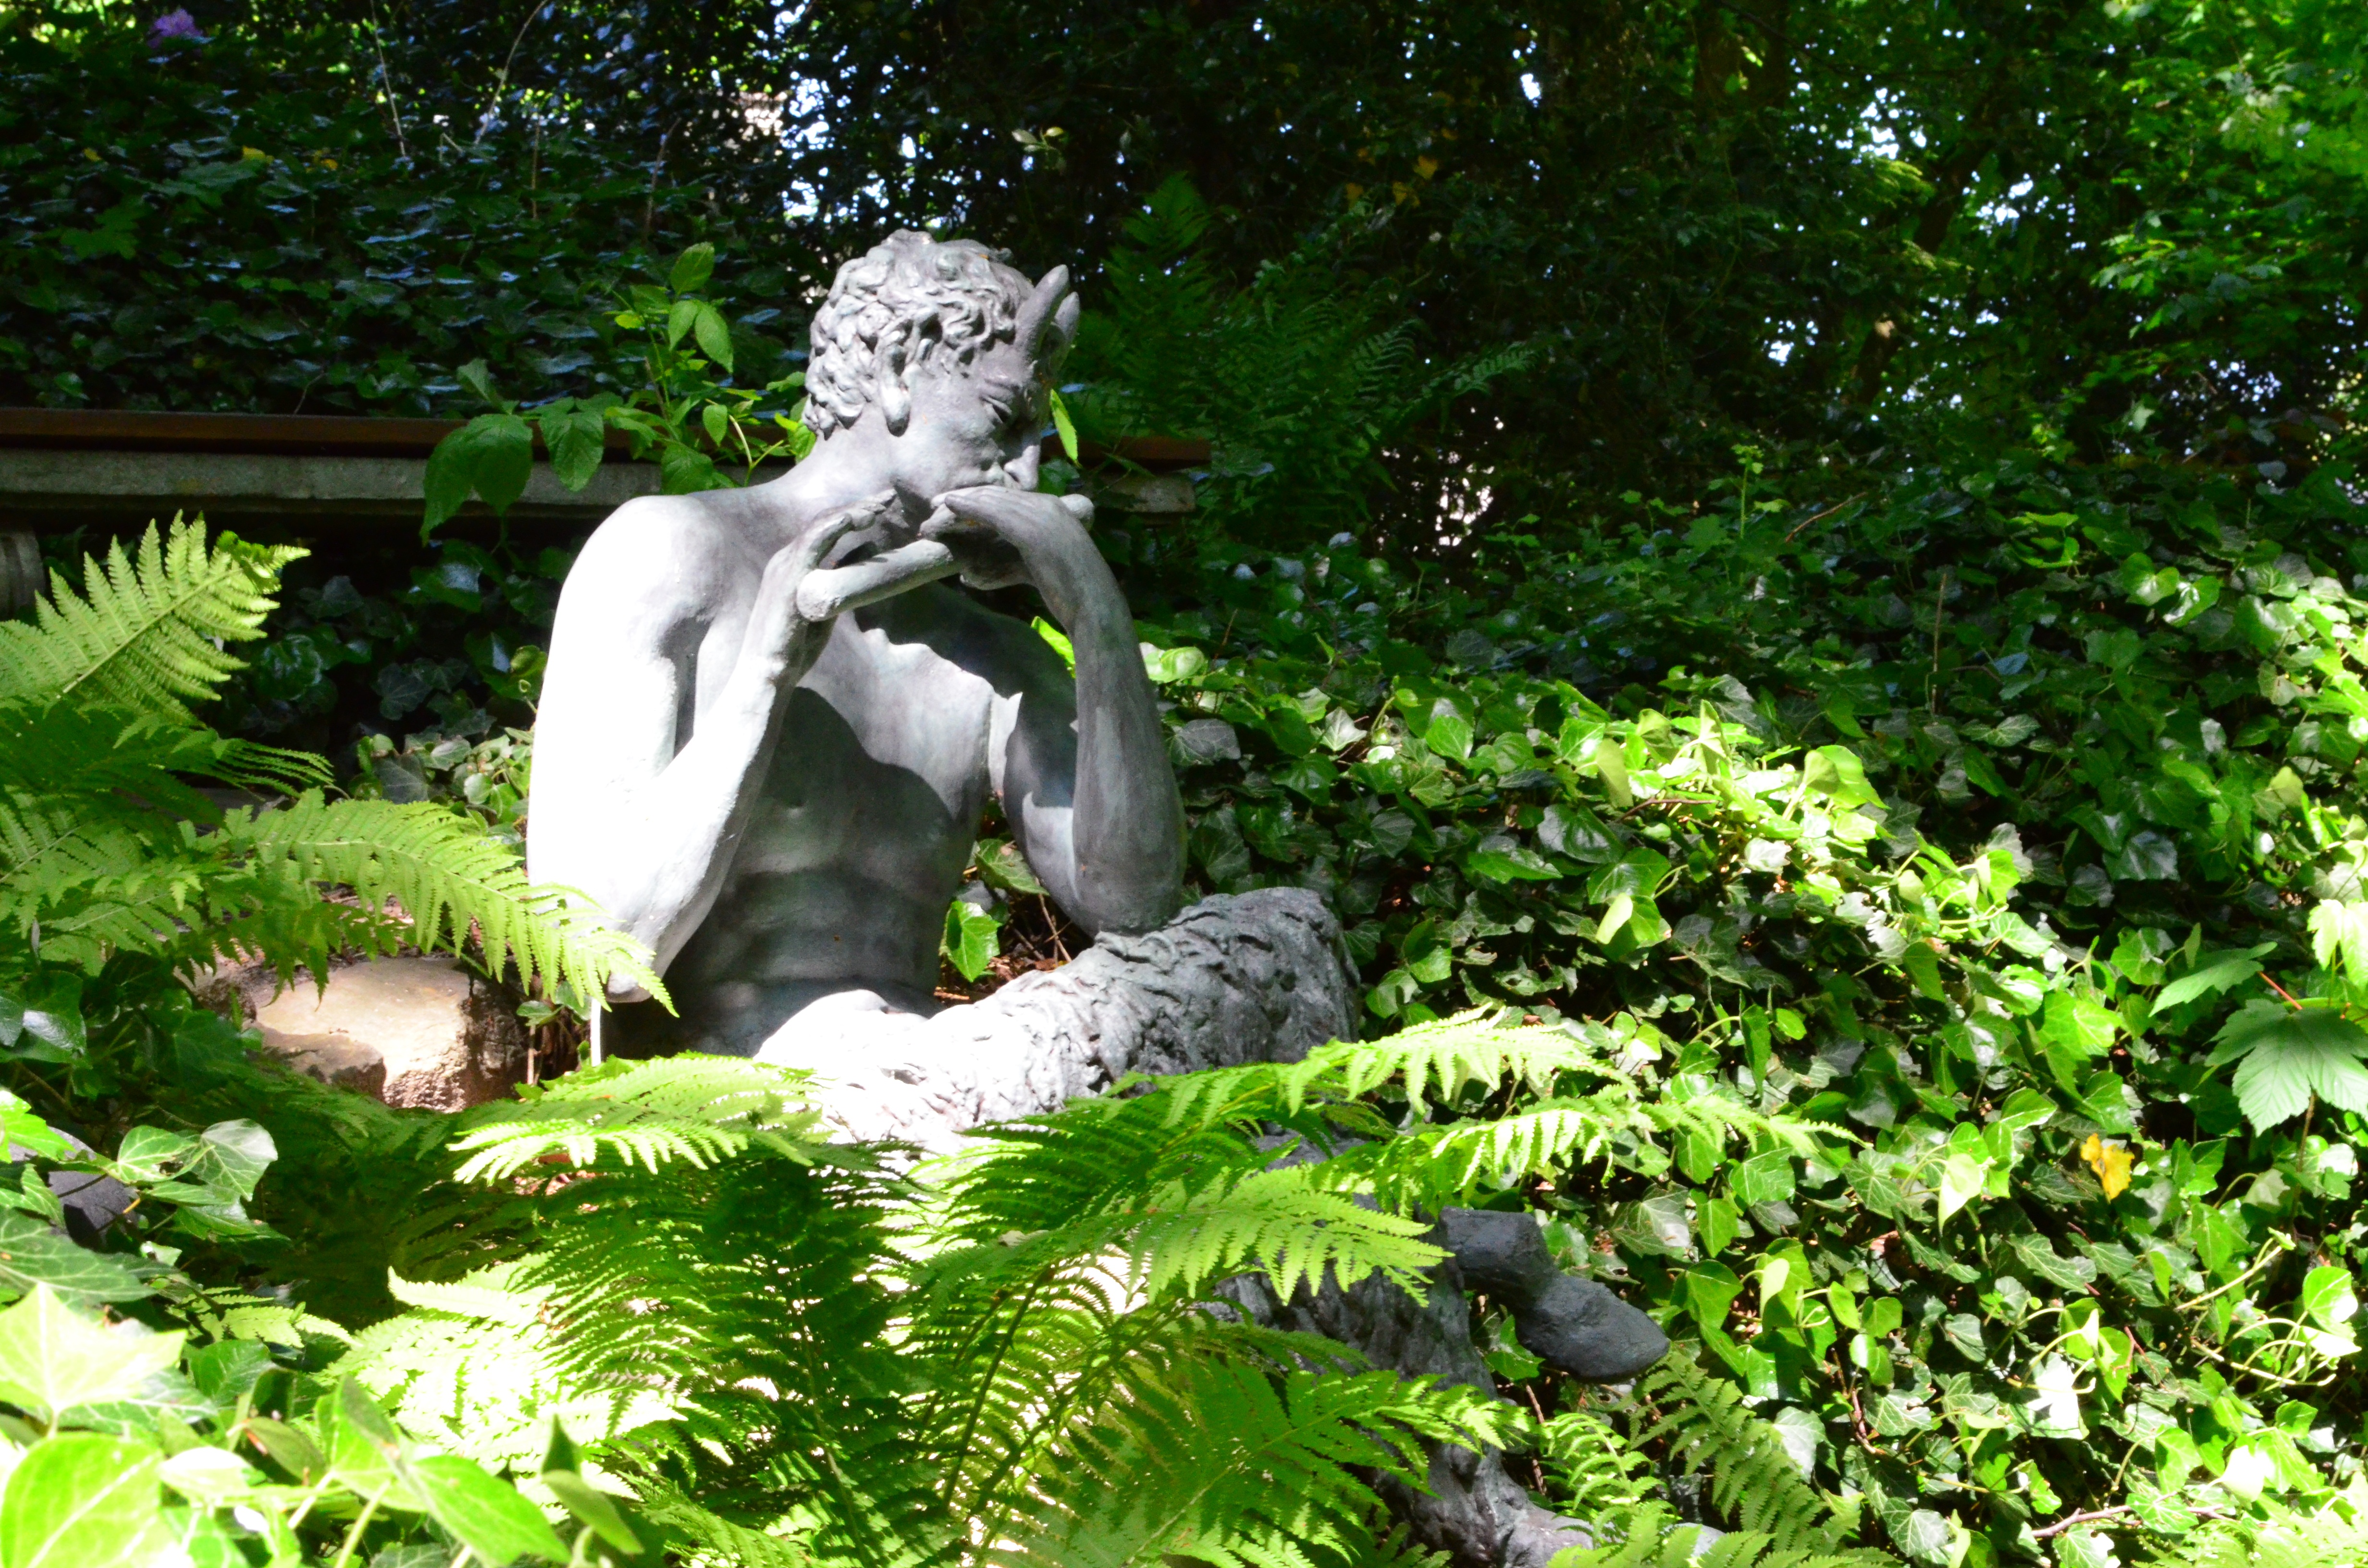
tree, forest, flower, monument, statue, green, jungle, botany, garden, sculpture, rainforest, botanical garden, woodland, habitat, water feature, mythical creatures, figure in the green